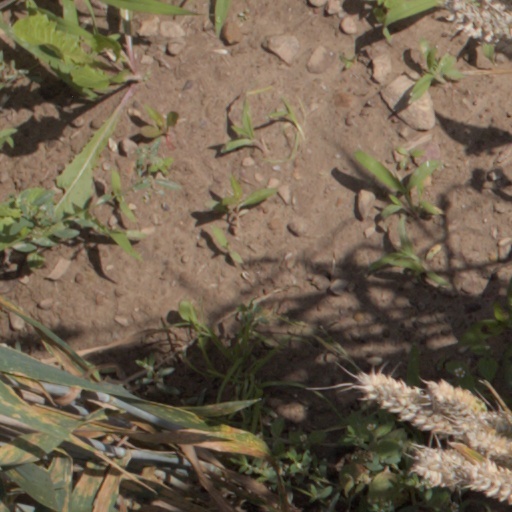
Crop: wheat